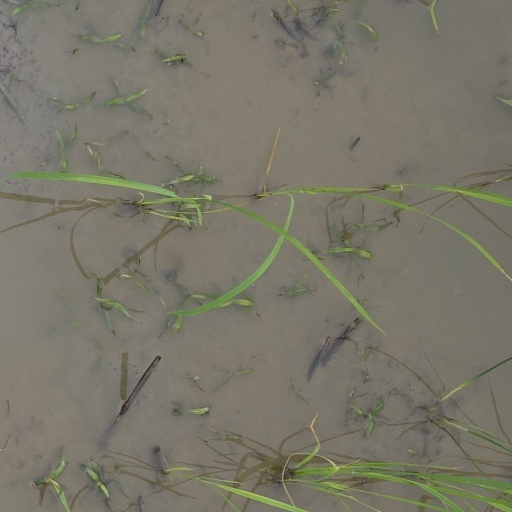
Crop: rice